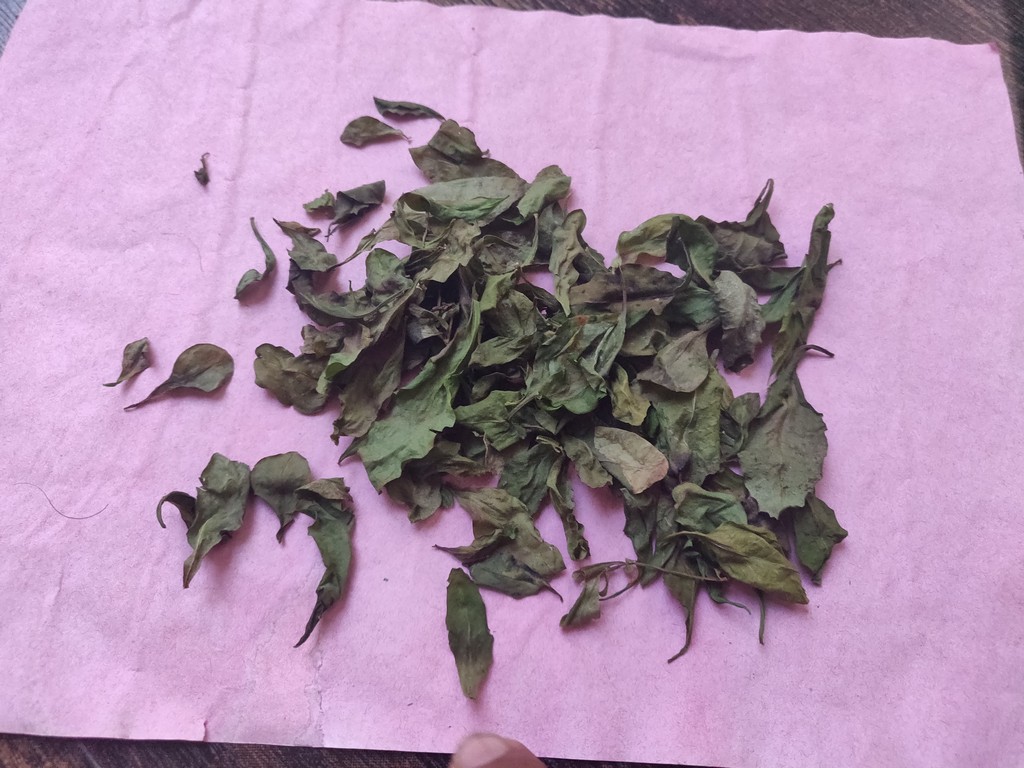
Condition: Dried
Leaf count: multiple
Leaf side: unknown